IWGP Heavyweight Championship

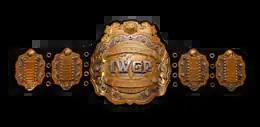
The IWGP Heavyweight Championship belt(2008 – 2021)

The was a professional wrestling world heavyweight championship owned by the New Japan Pro-Wrestling (NJPW) promotion. "IWGP" is the acronym of NJPW's governing body, the . The title was introduced on June 12, 1987, in the final of an IWGP tournament. It was unified with the IWGP Intercontinental Championship on March 4, 2021, to form the new IWGP World Heavyweight Championship.